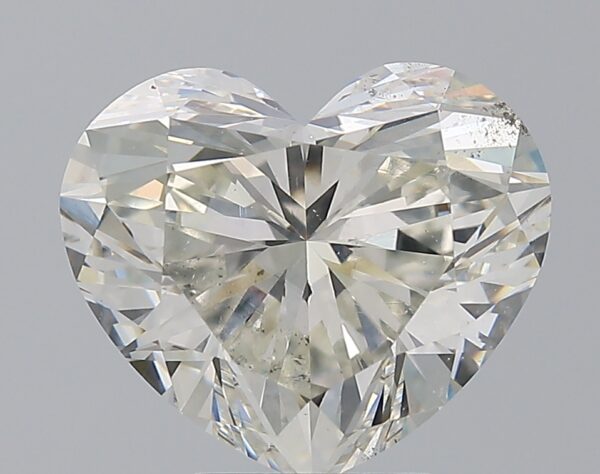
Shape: heart
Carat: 5.01
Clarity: SI2
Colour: J
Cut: EX
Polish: EX
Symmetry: EX
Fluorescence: ST
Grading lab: GIA
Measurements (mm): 10.18 x 11.91 x 6.82